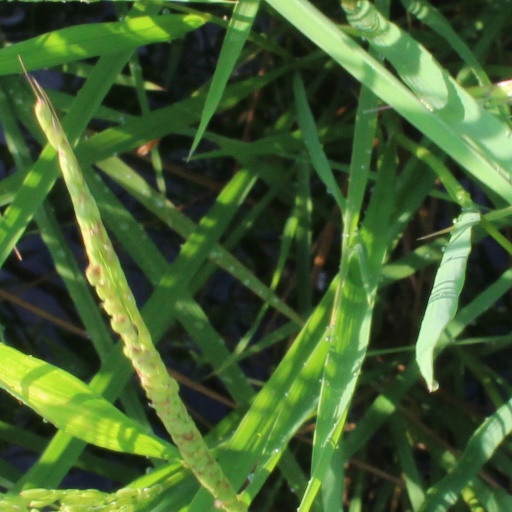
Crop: rice